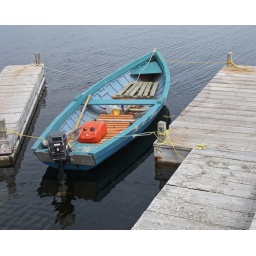
A wooden boat is tied up at a dock in Lower Prospect, Nova Scotia.